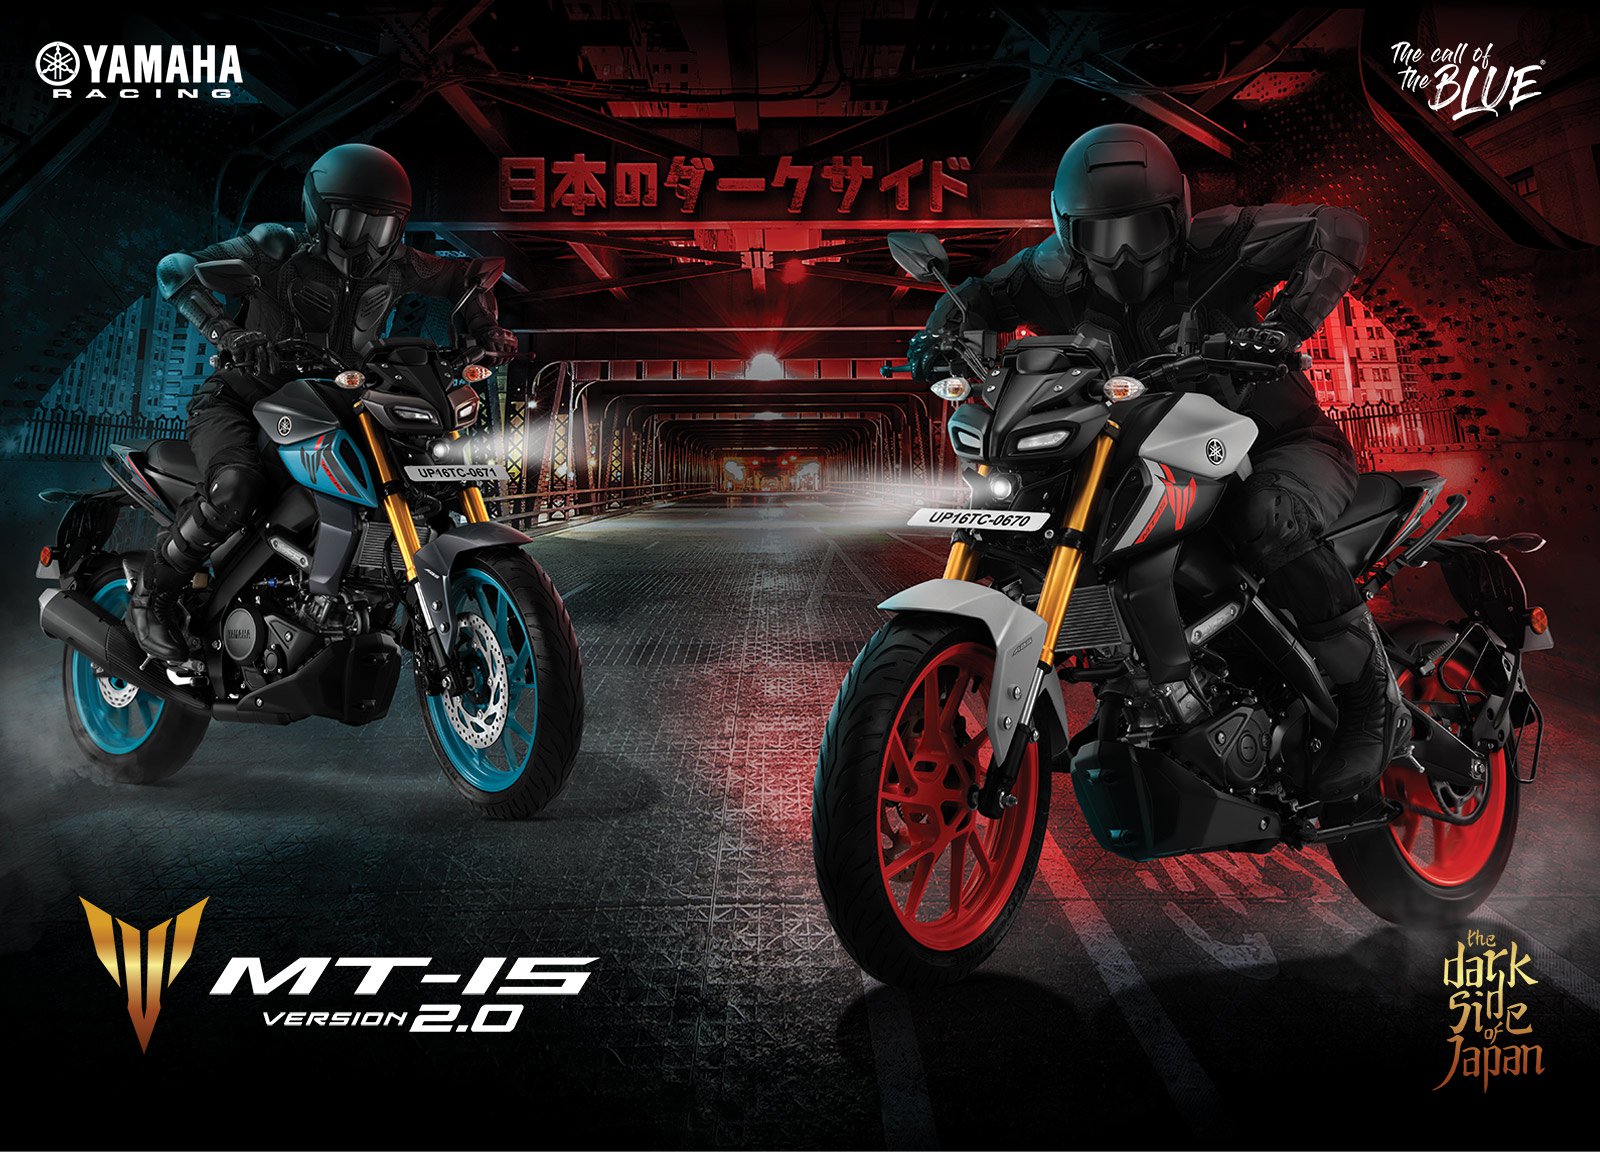
Vehicle type: Motorcycles